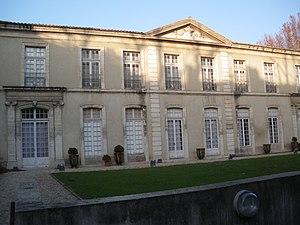
Hotel Caumont, Avignon
Cet article recense les monuments historiques d'Avignon, département de Vaucluse, en France.
Le dictionnaire des rues d'Avignon est un dictionnaire des rues de la commune d'Avignon, commune française dans le département de Vaucluse.